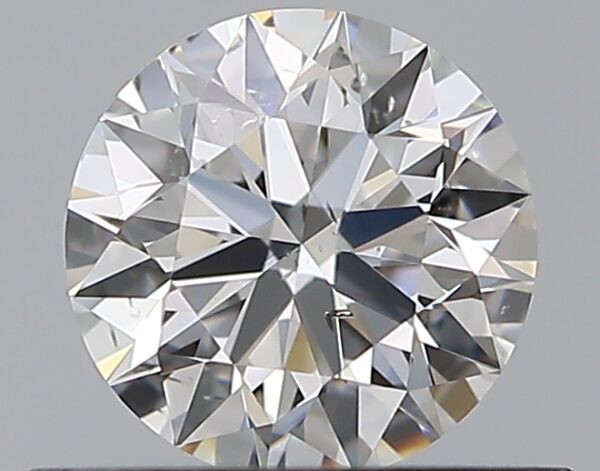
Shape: round
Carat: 0.51
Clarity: SI1
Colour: E
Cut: EX
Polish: EX
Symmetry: EX
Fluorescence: N
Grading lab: GIA
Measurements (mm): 5.08 x 5.11 x 3.19